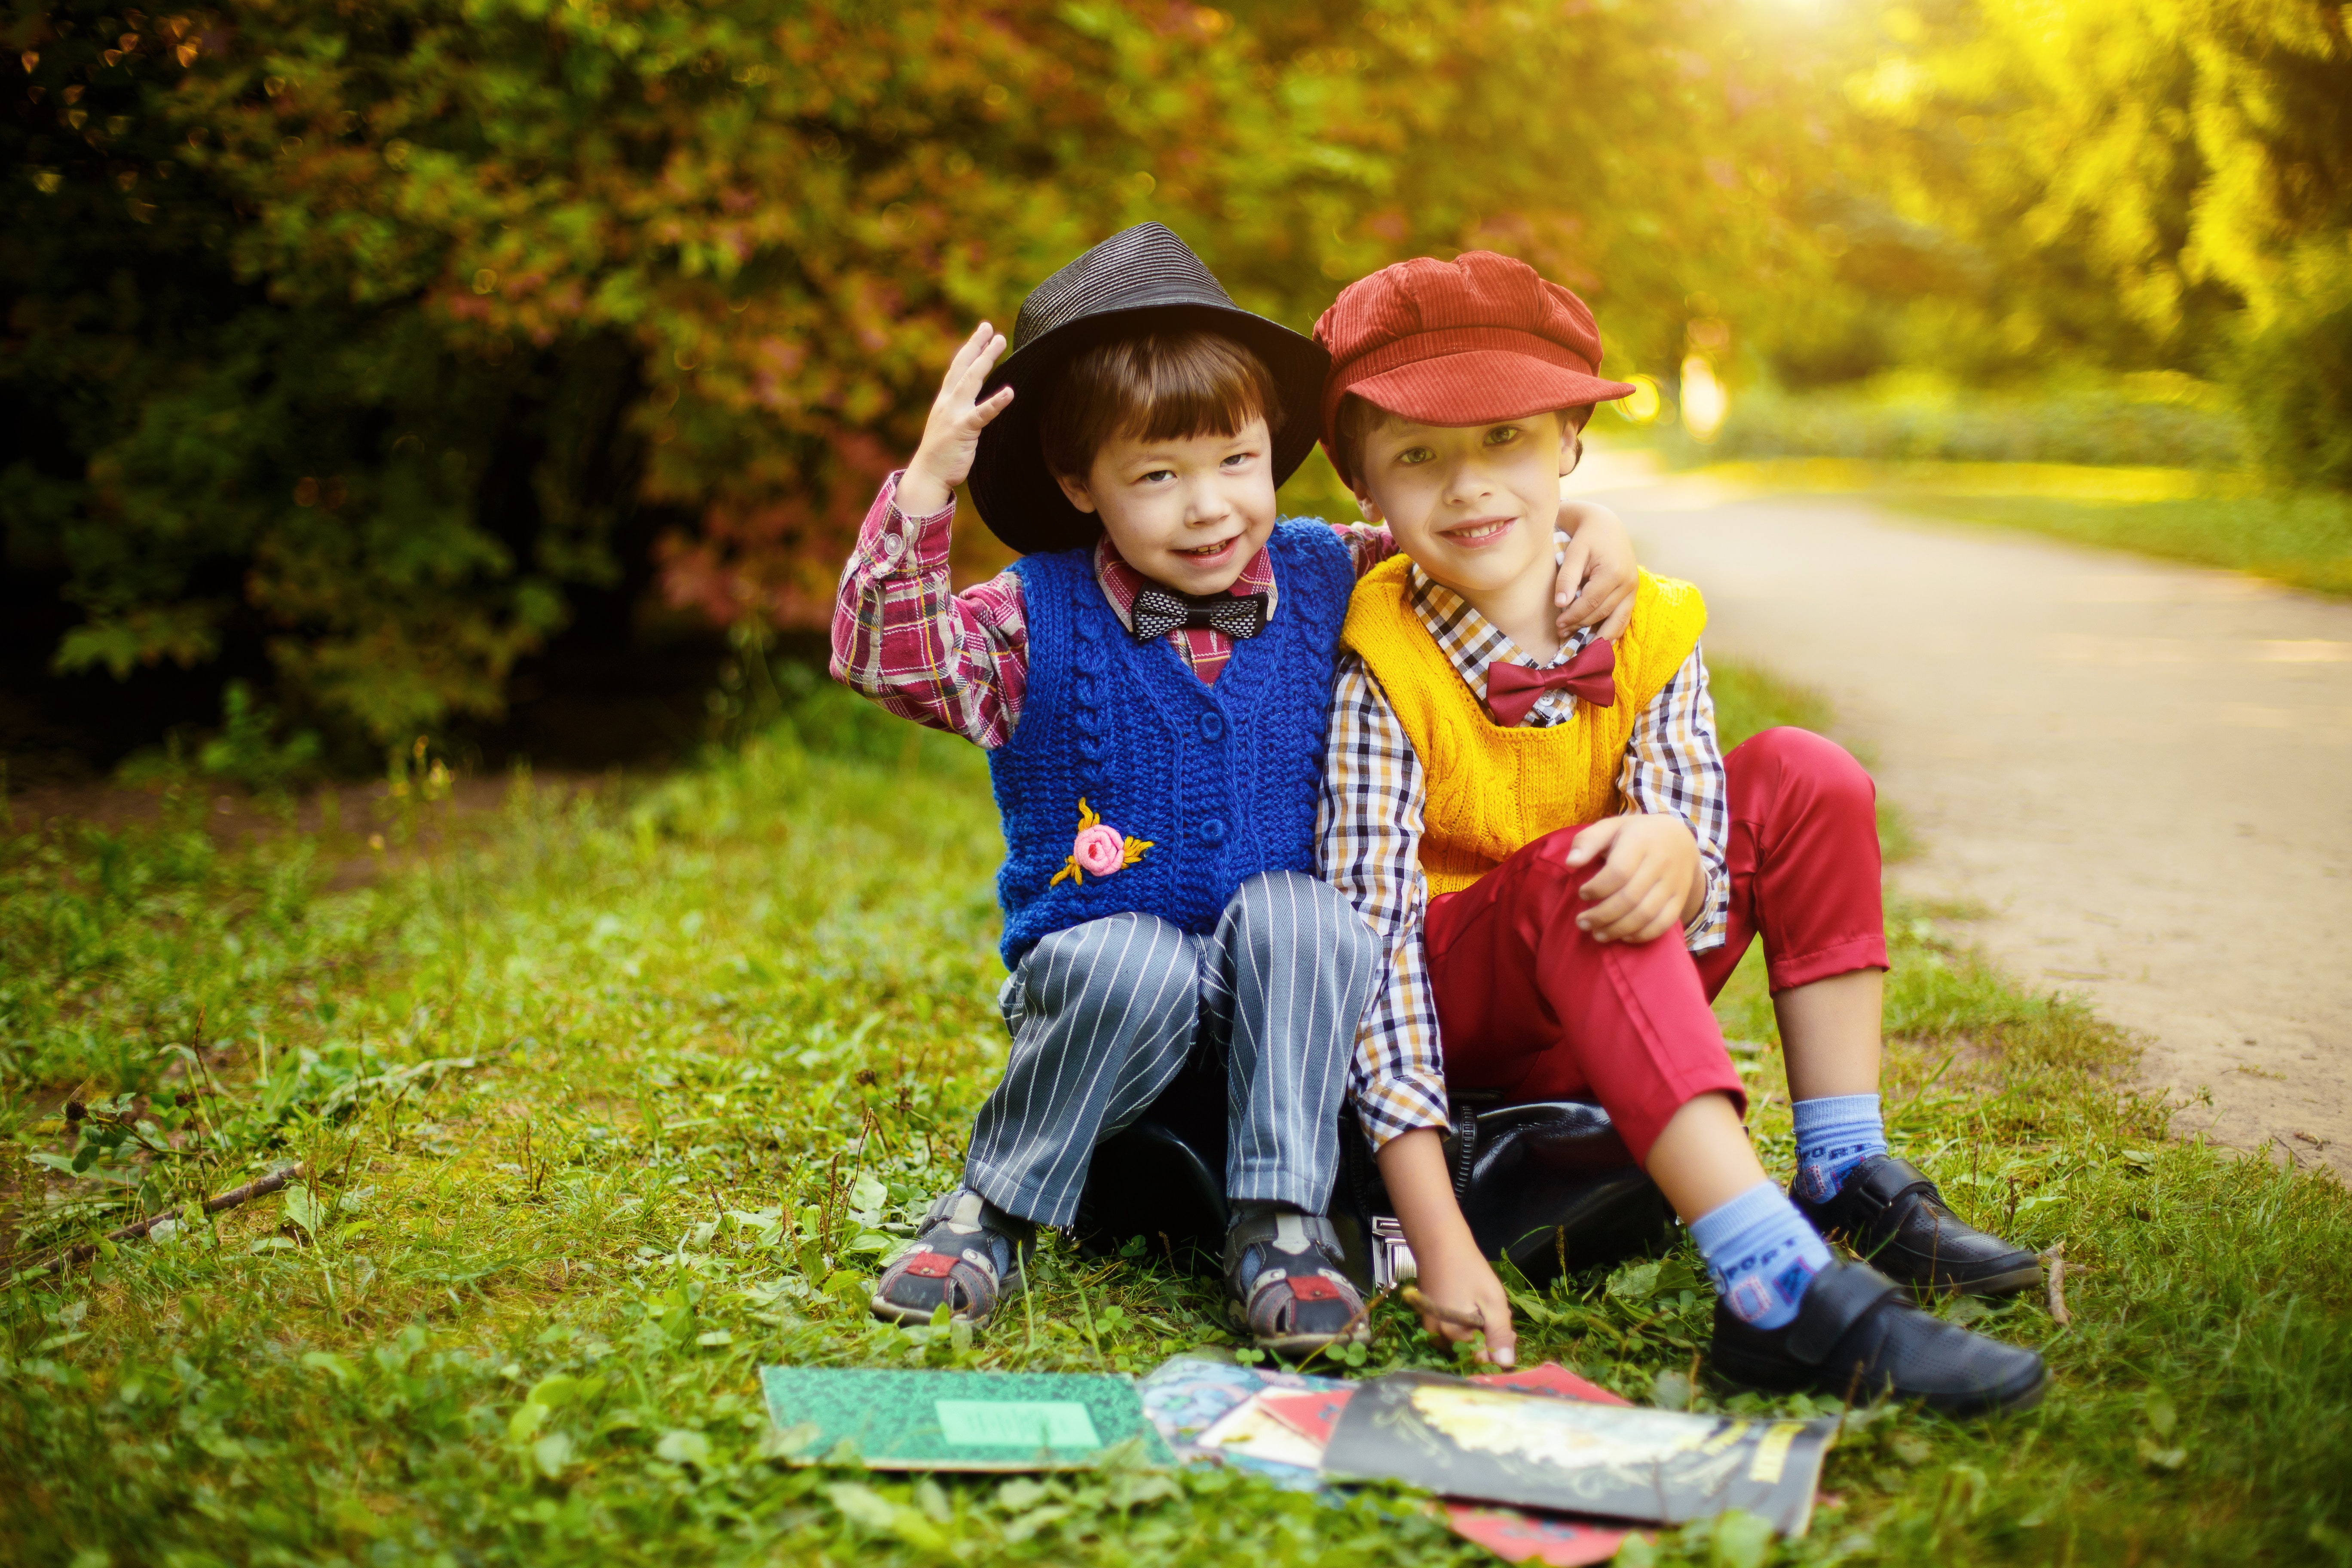
People in nature, nature, photograph, people, child, leaf, grass, toddler, yellow, fun, autumn, smile, friendship, photography, tree, happy, recreation, leisure, play, adaptation, plant, family, lawn, vacation, portrait photography, games, sibling